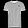
Label: T - shirt / top